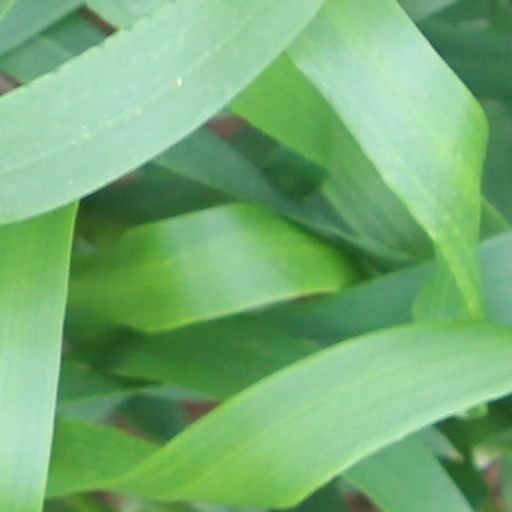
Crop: wheat